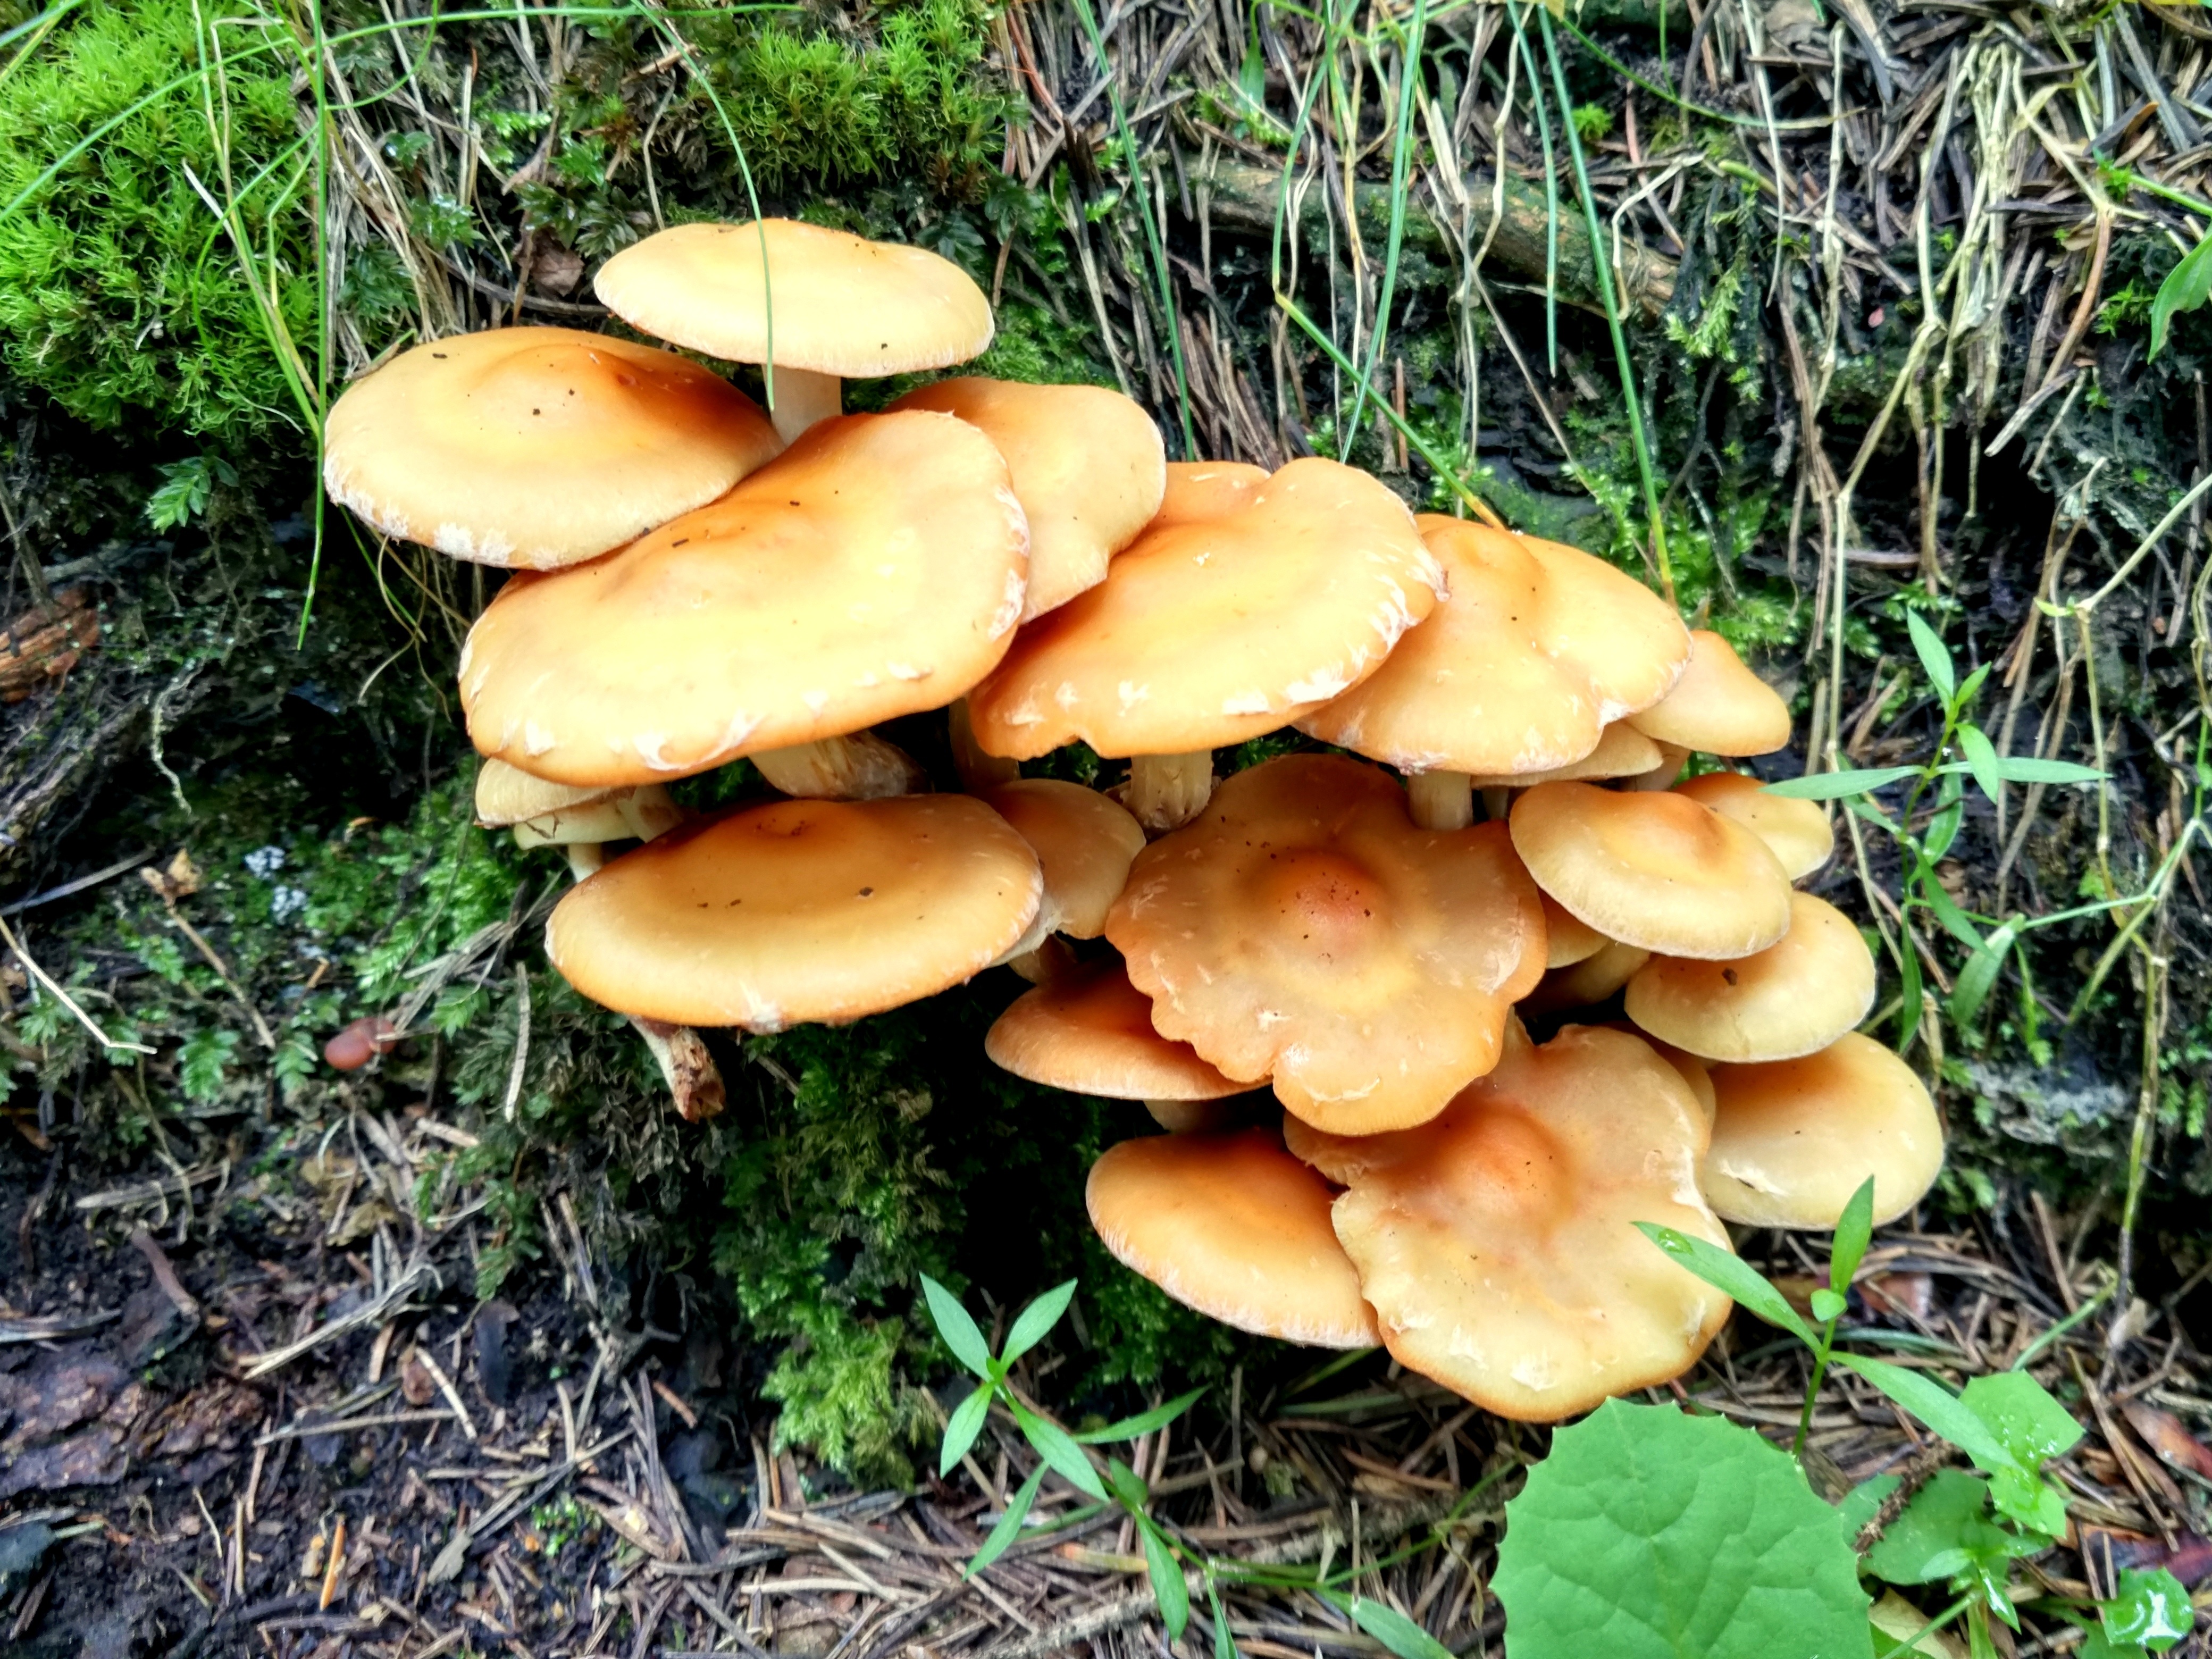
forest, rain, autumn, hillside, mushroom, fungus, grassland, woodland, agaric, bolete, agaricus, matsutake, oyster mushroom, edible mushroom, medicinal mushroom, agaricomycetes, agaricaceae, champignon mushroom, penny bun, pleurotus eryngii, discinaceae